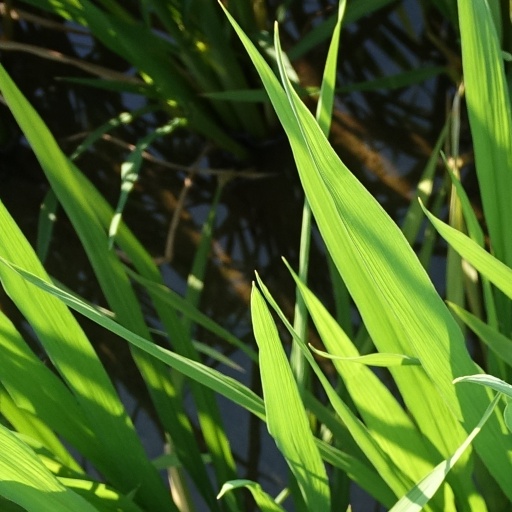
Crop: rice